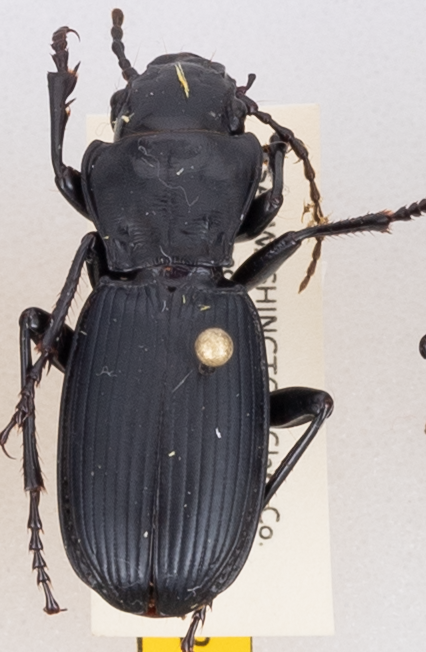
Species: Pterostichus lama
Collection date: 2019-04-30
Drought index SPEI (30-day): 0.47
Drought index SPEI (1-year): -2.09
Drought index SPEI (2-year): -2.09